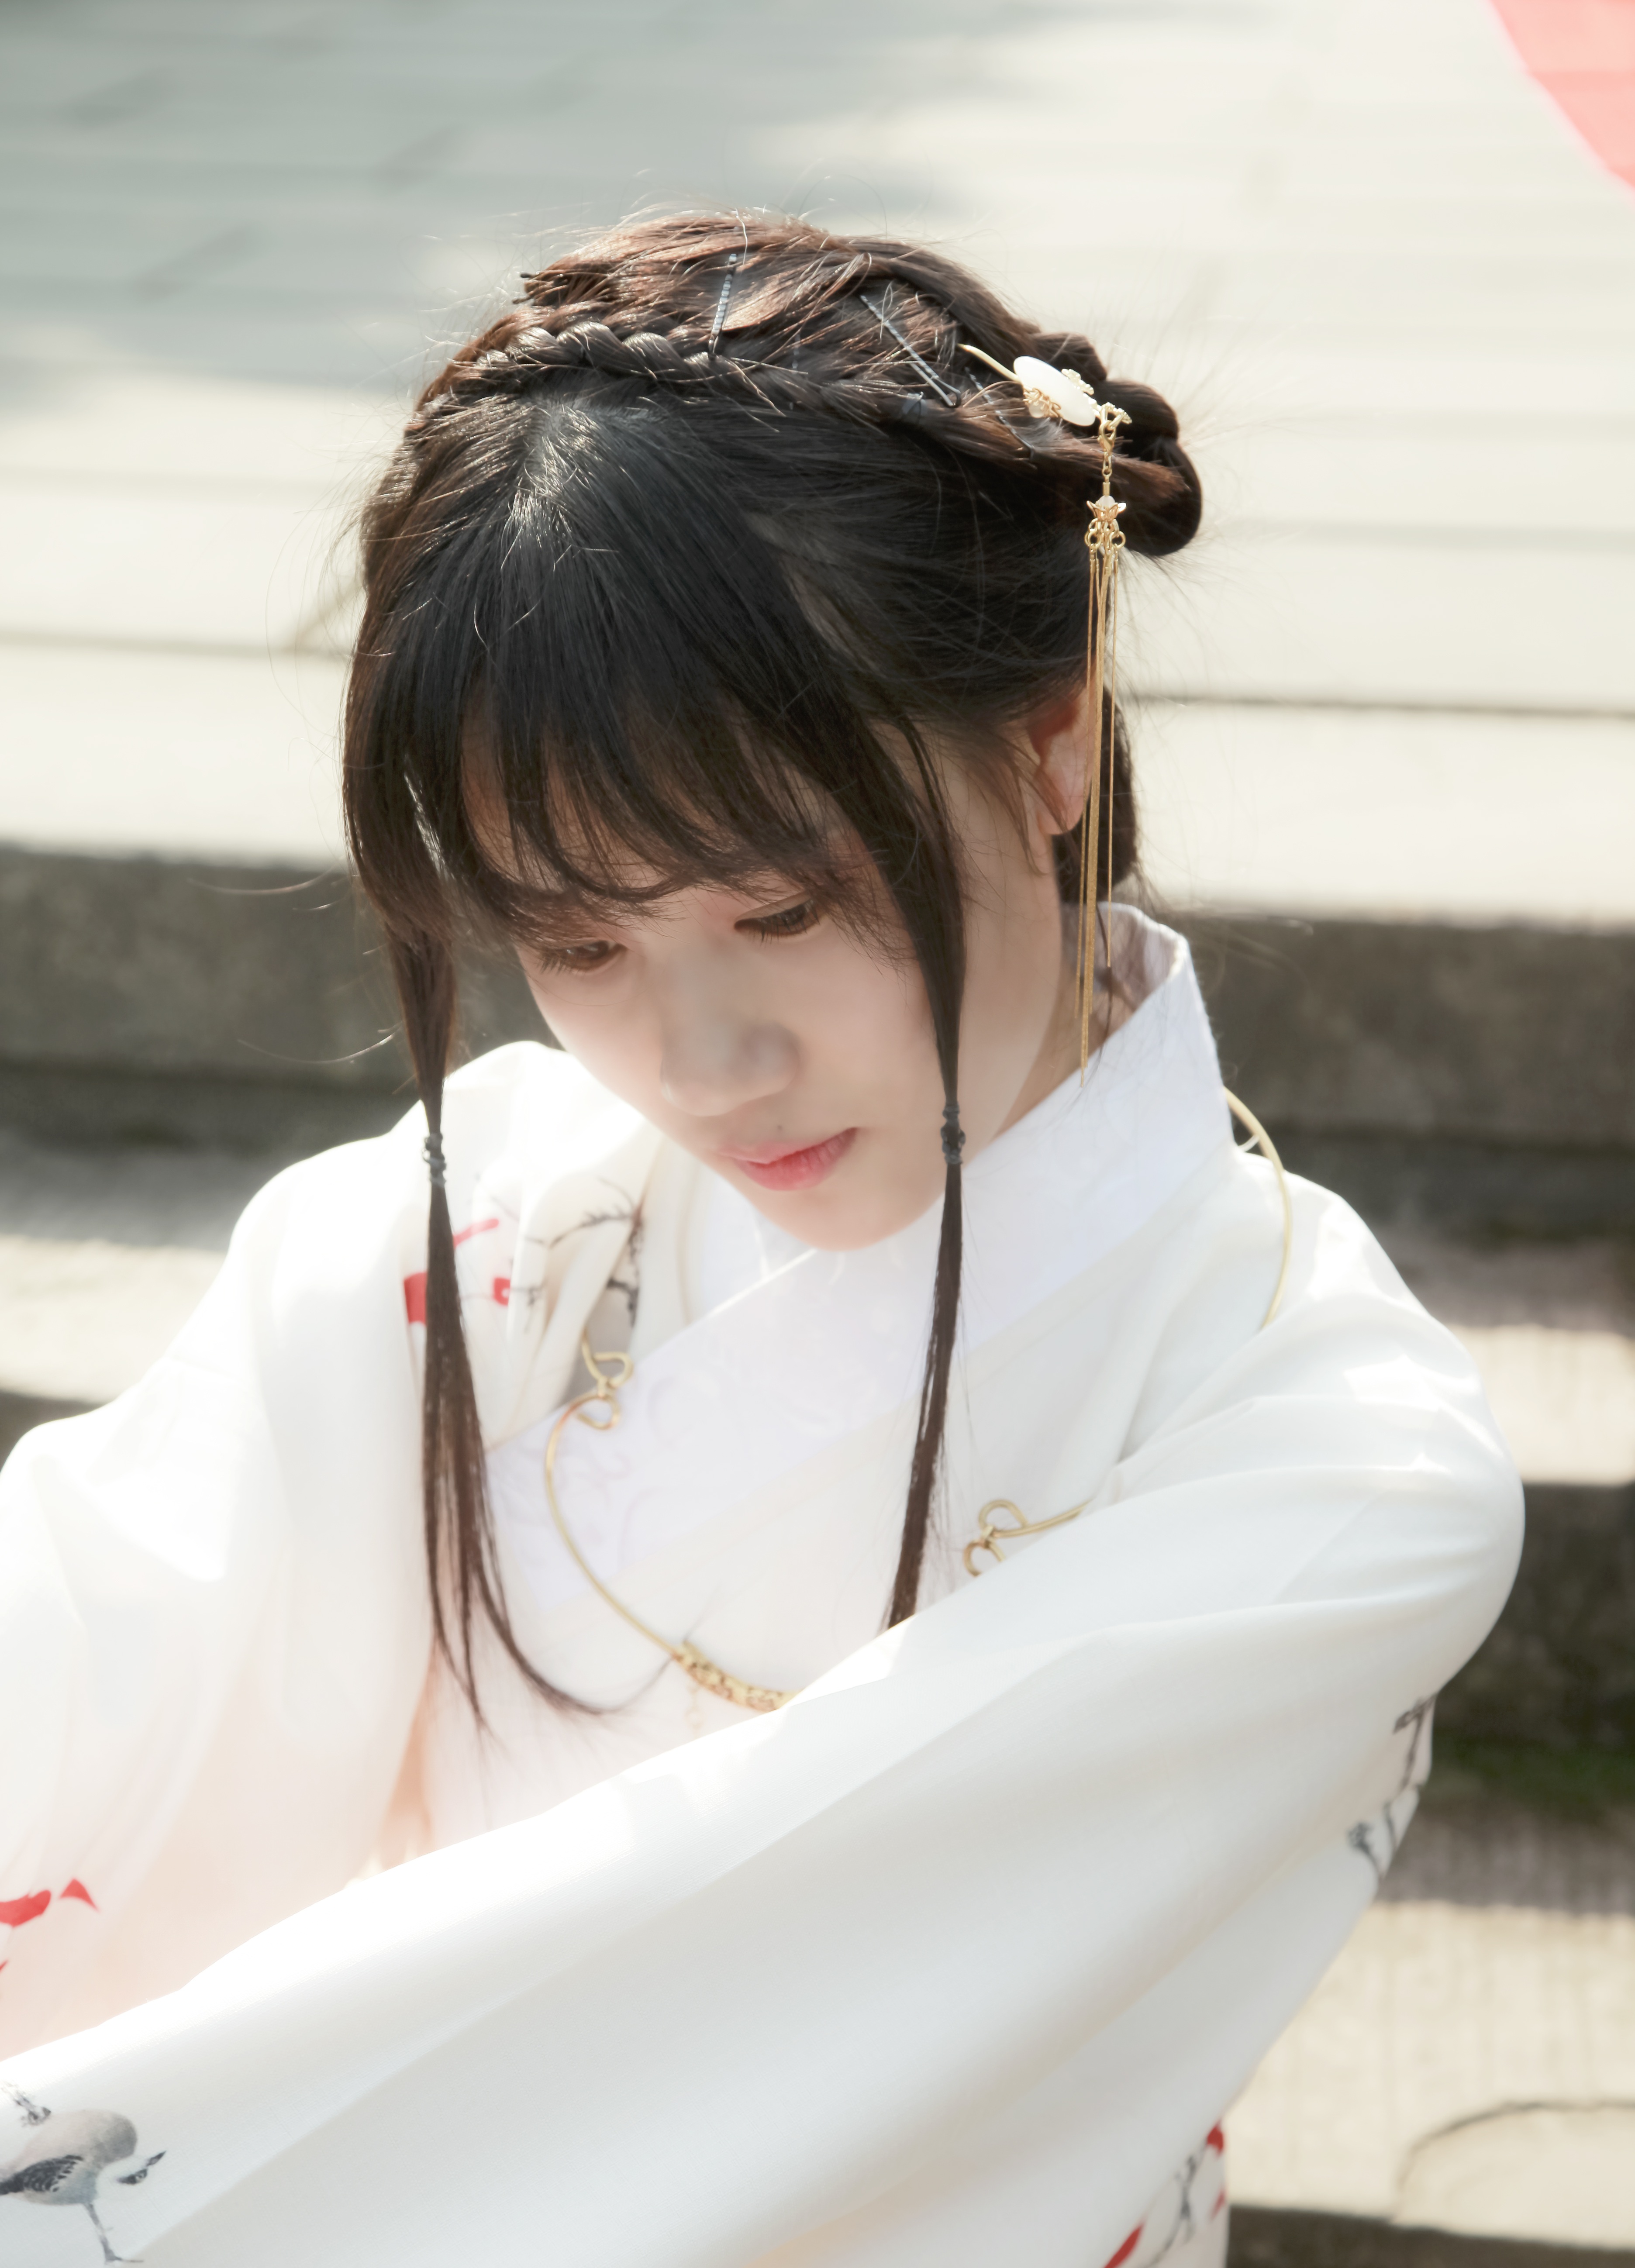
person, girl, woman, white, portrait, spring, asia, child, clothing, lady, kimono, girls, skin, beauty, costume, china, traditional, antiquity, photo shoot, tone exercises